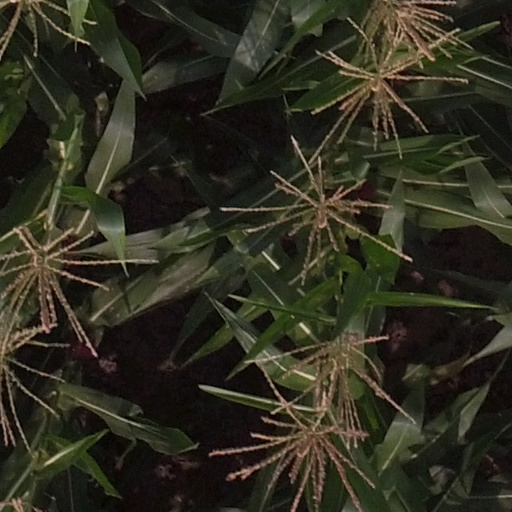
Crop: maize; corn